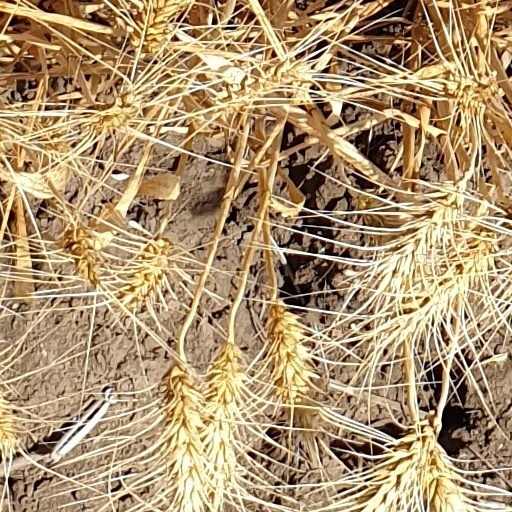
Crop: wheat